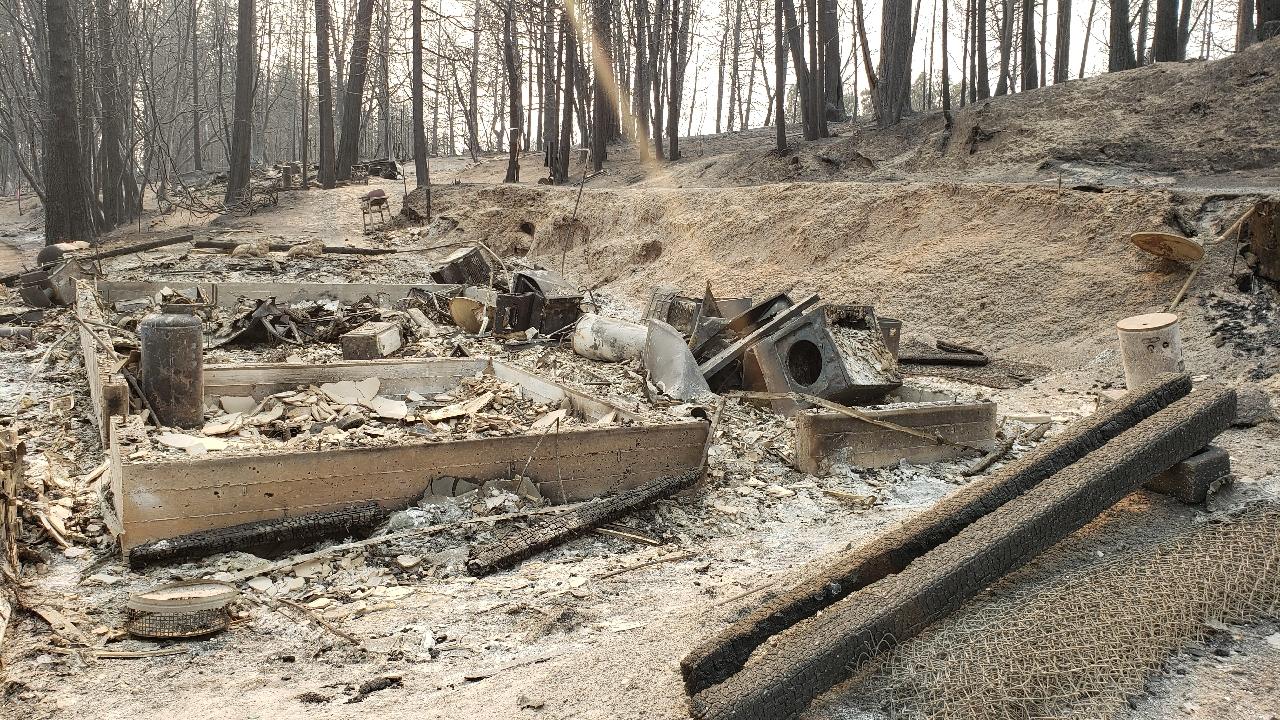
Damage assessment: destroyed